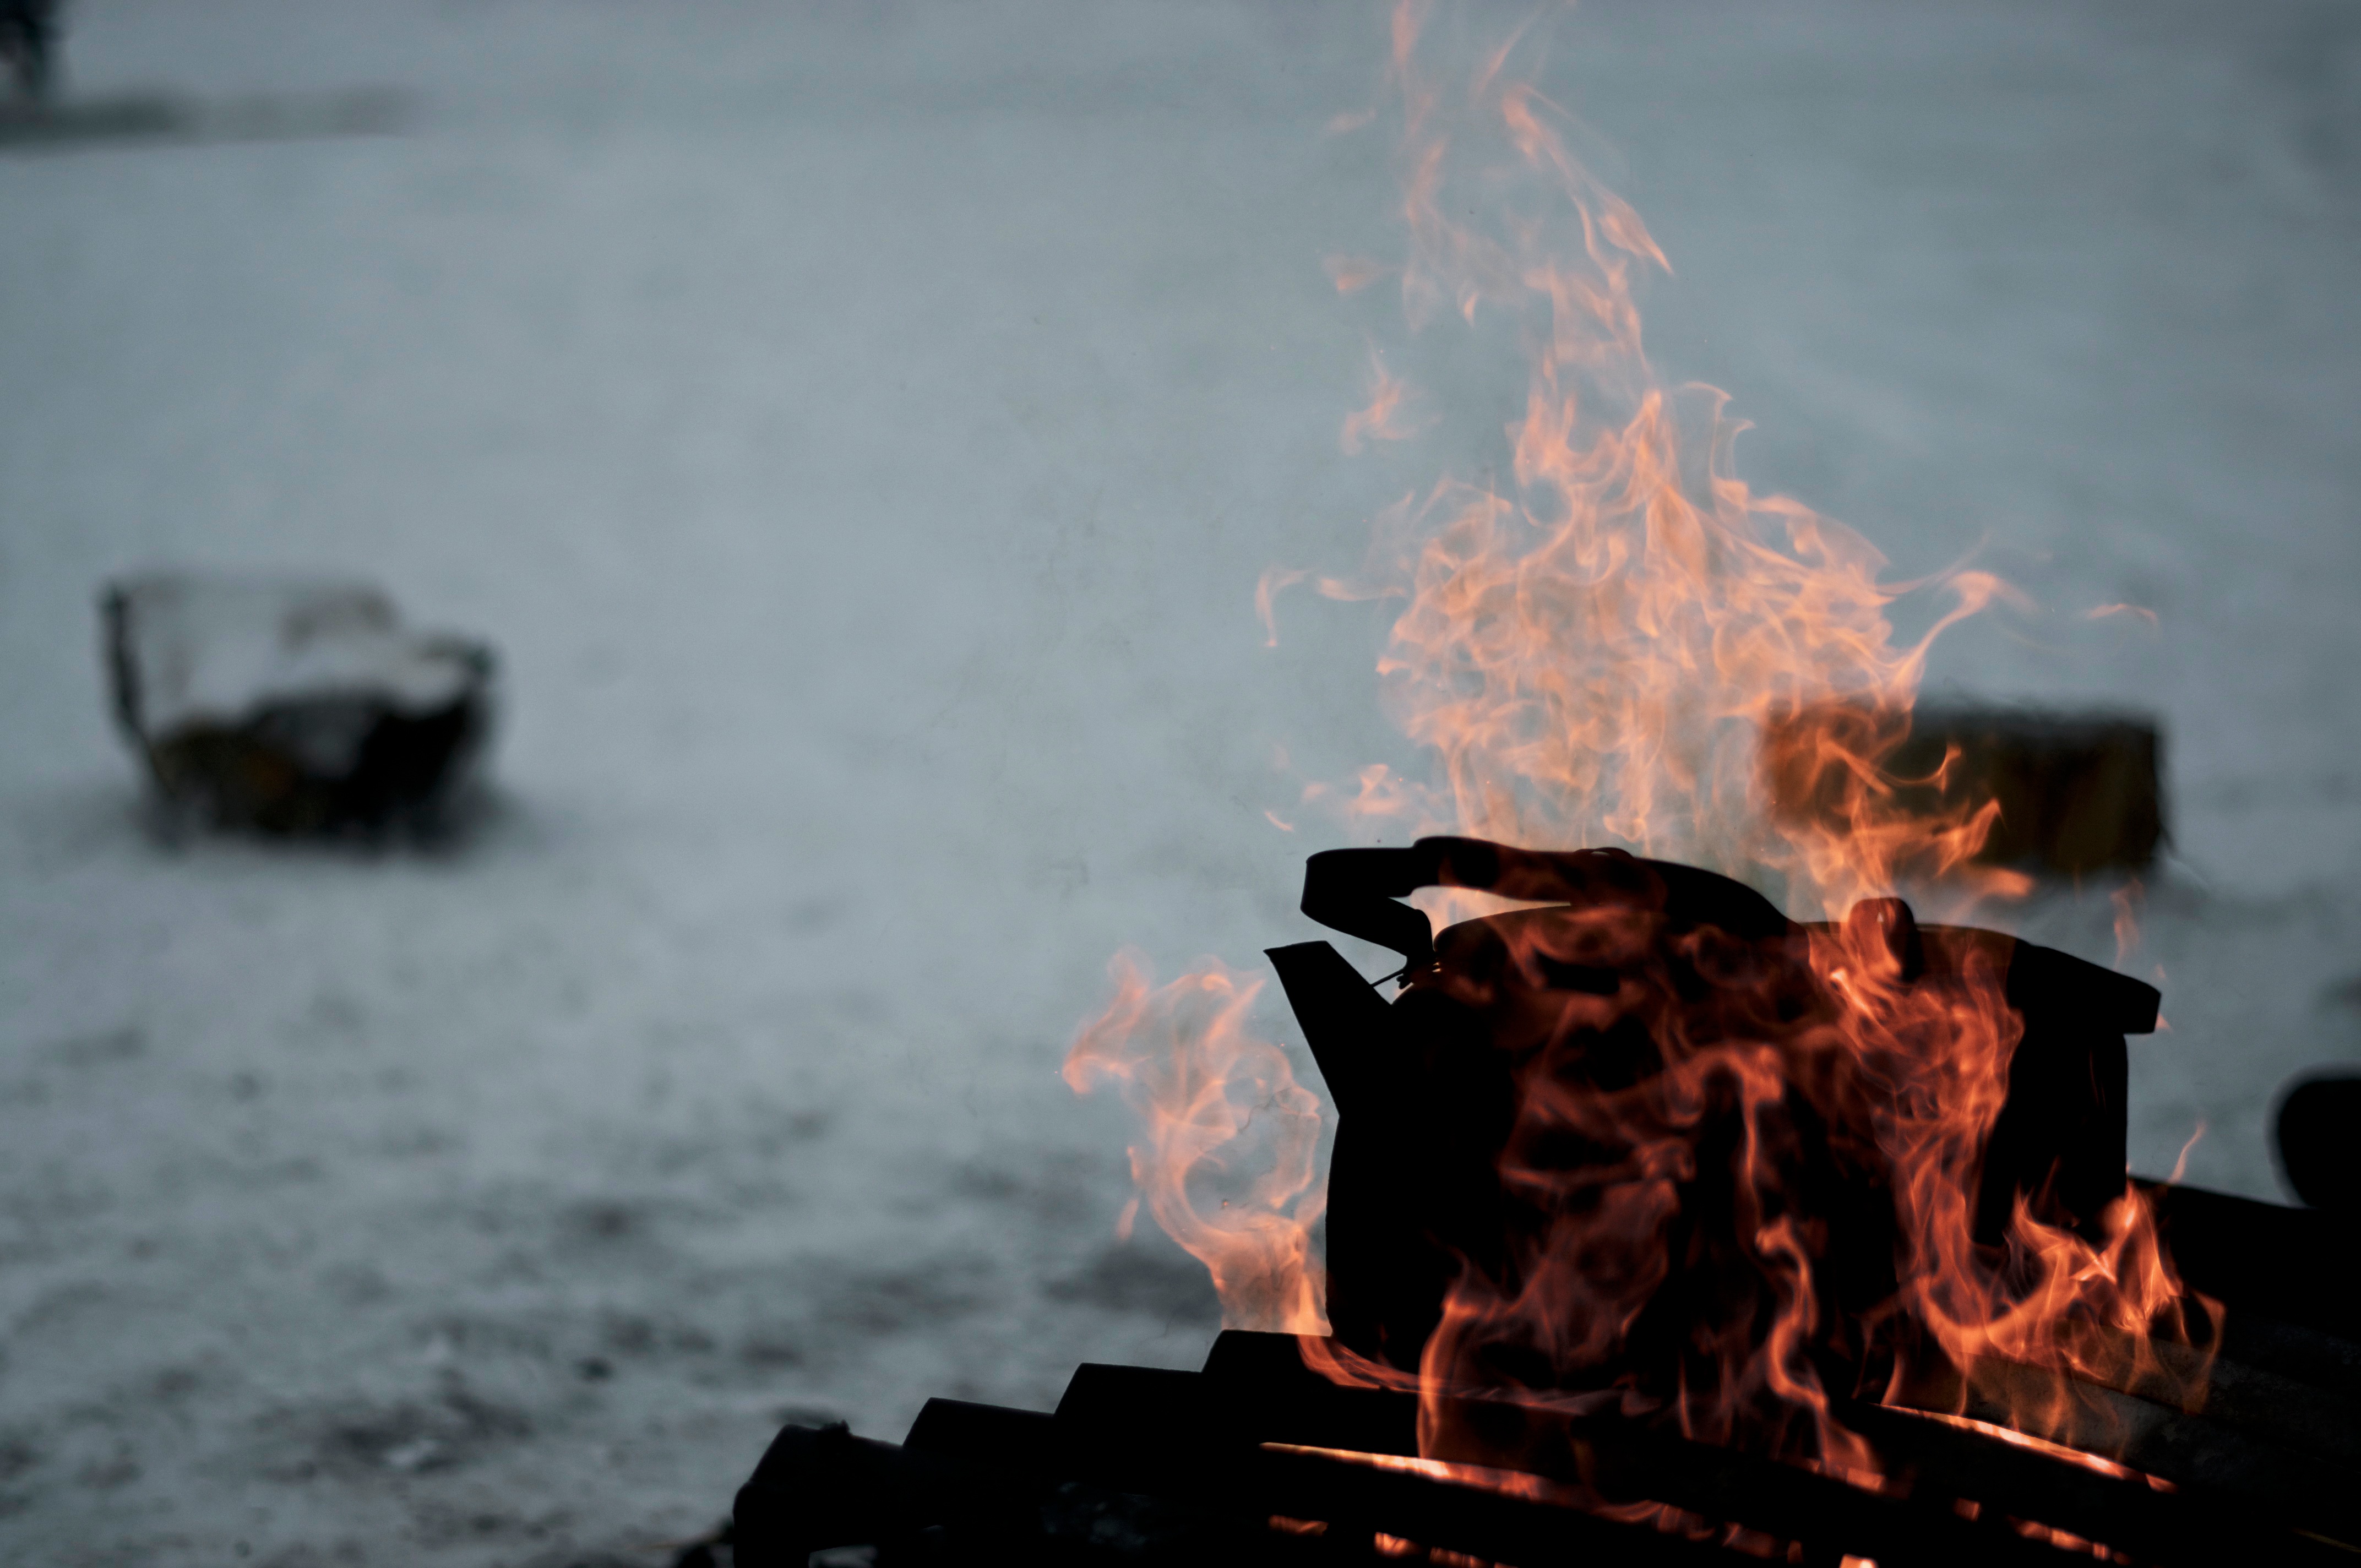
flame, fire, campfire, bonfire